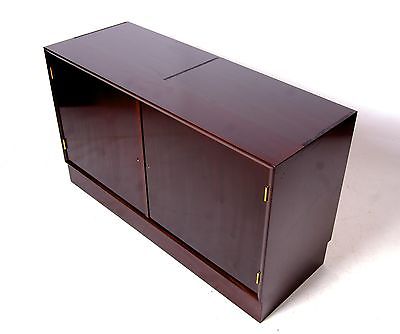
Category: cabinet